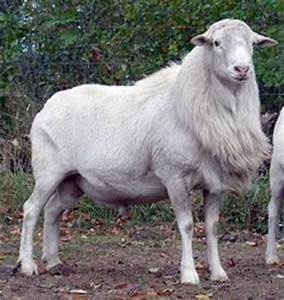
Label: sheep